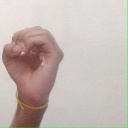
अक्षर: ऊ